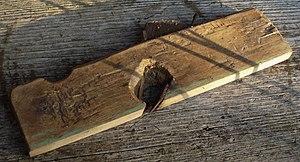
Le guillaume est une sorte de rabot étroit, la seule différence est que la largeur de la lame métallique est parfaitement égale à celle du corps de l'objet. Le guillaume s'utilise seulement sur de petites surfaces. Sa fonctionnalité est à peu près identique à celle du rabot, c'est-à-dire qu'il s'utilise pour créer ou agrandir une feuillure, une languette ou autres et à creuser des rainures. Il peut être en bois ou en métal.